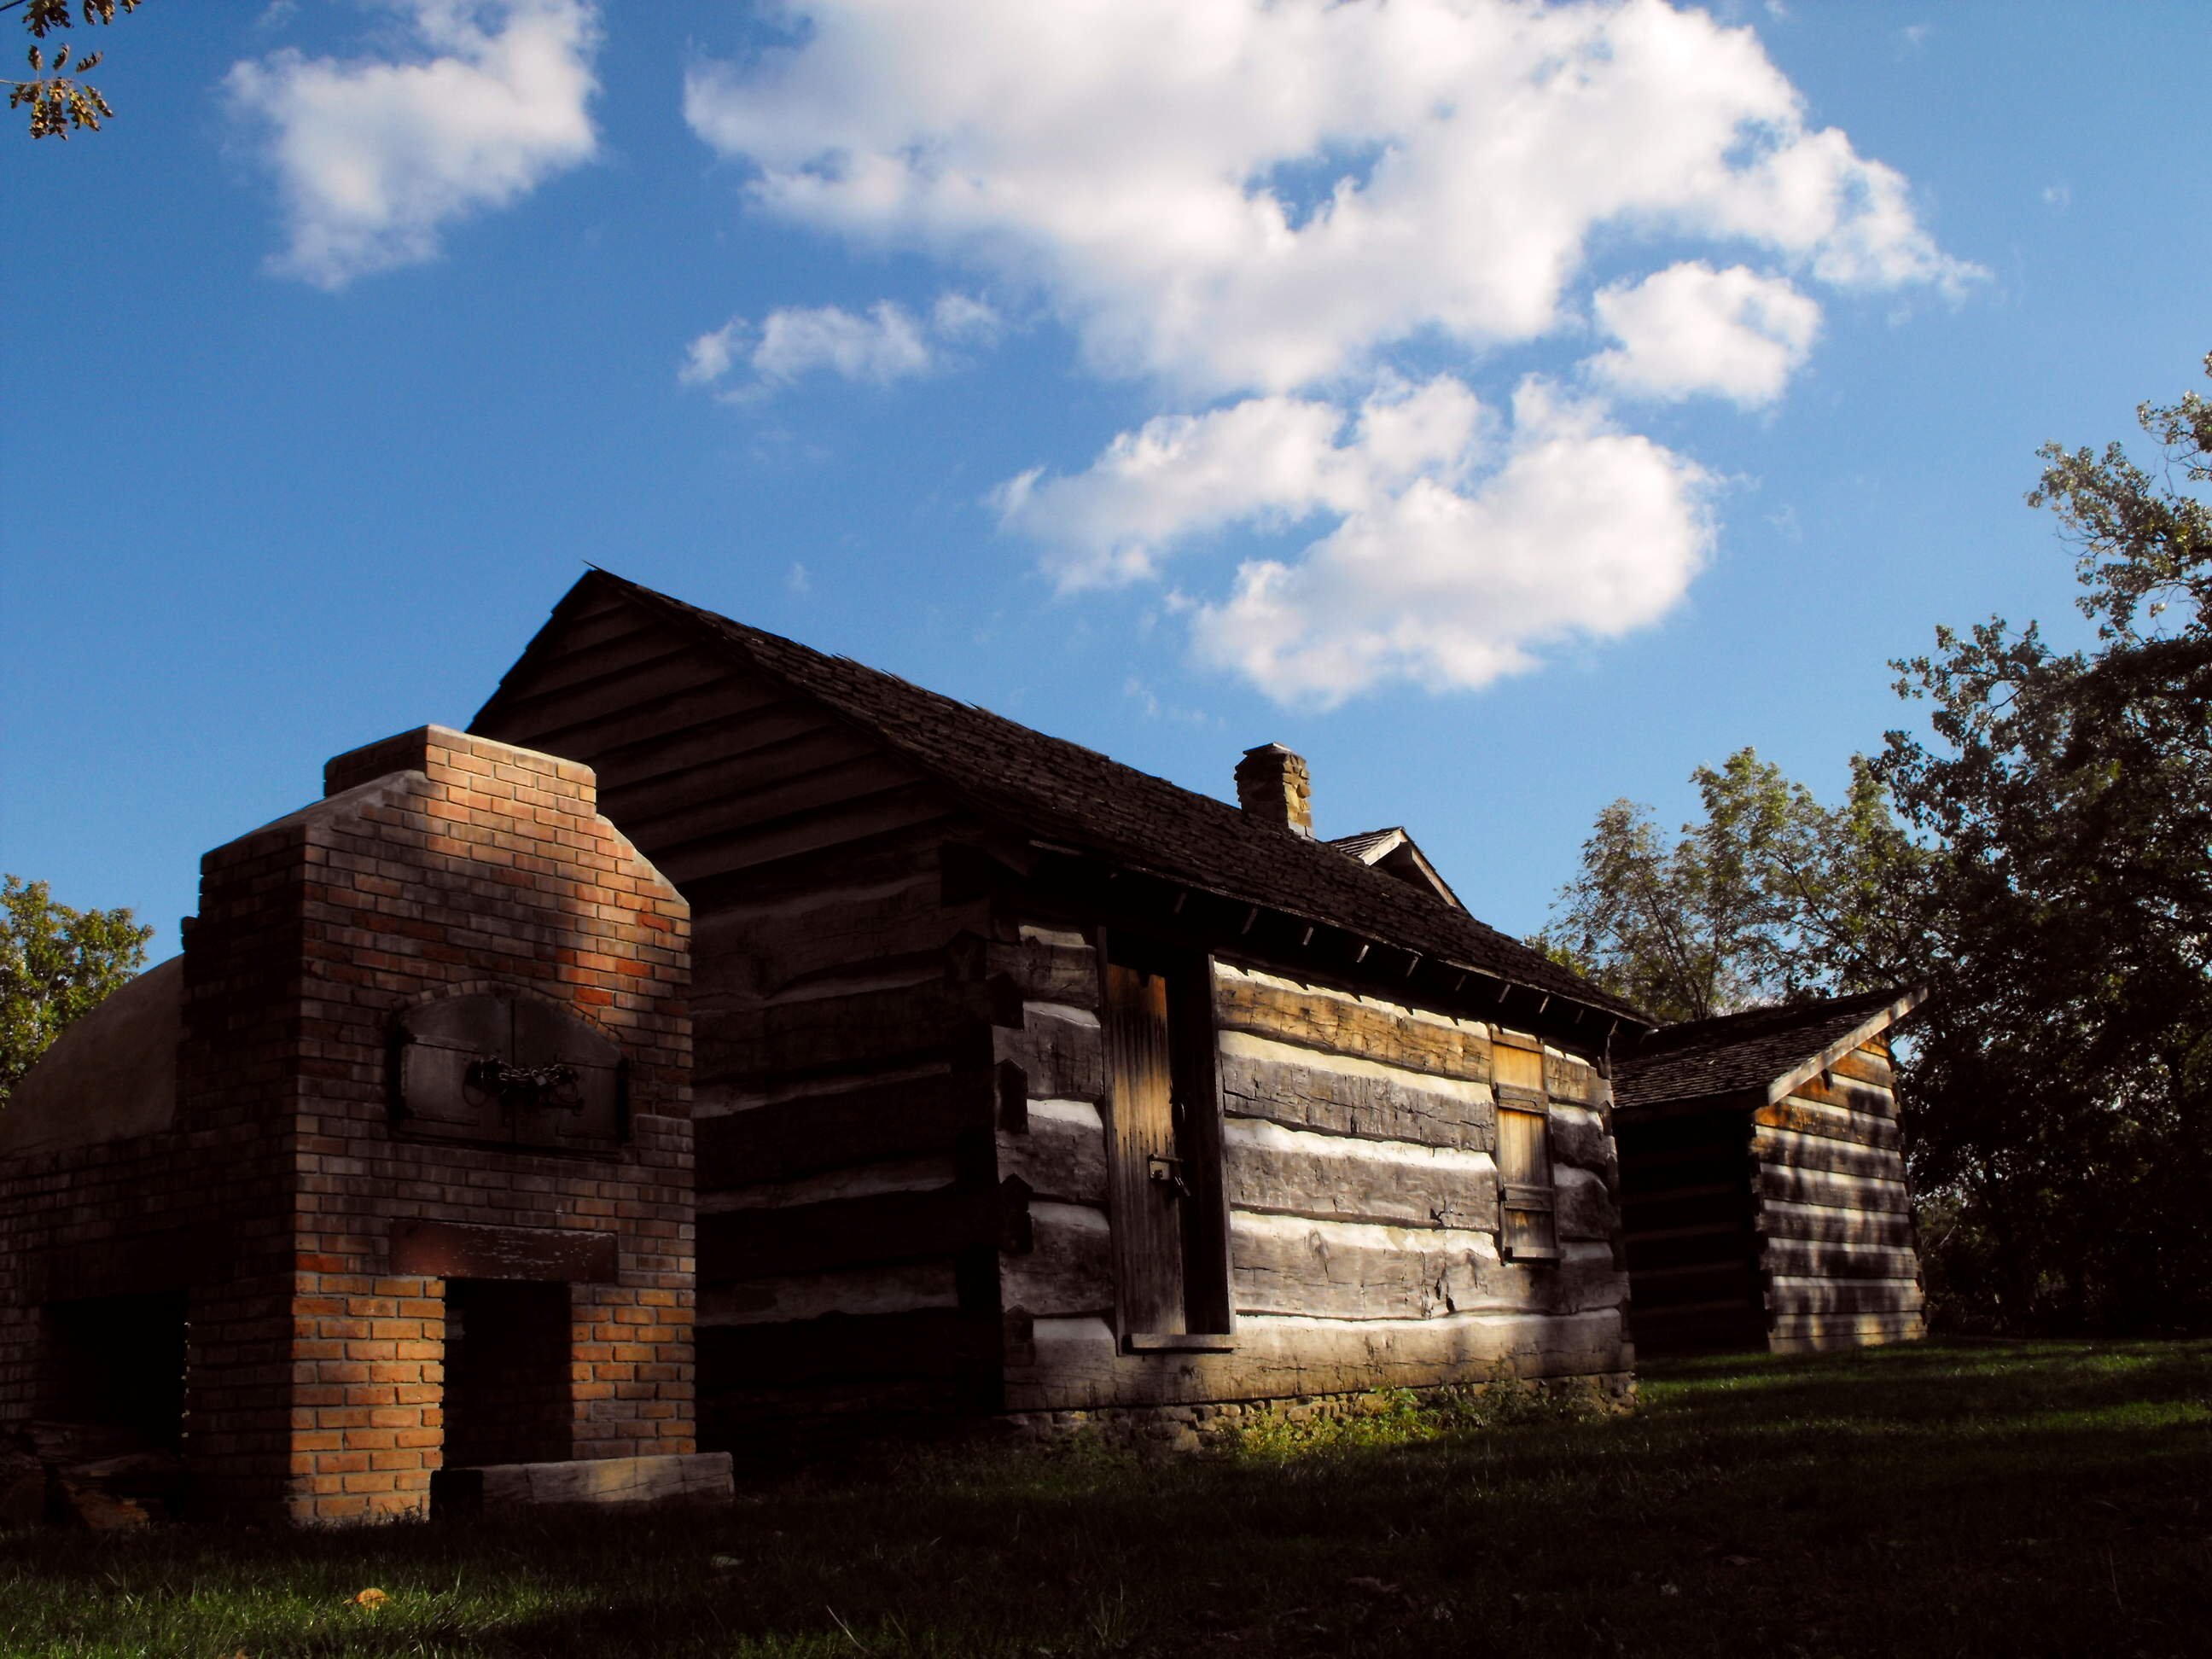
architecture, structure, farm, house, building, old, home, cottage, church, chapel, place of worship, ruins, farmhouse, fort, estate, log cabin, rural area